Winchester Mountain Lookout

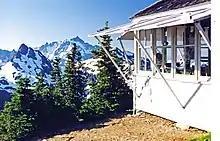
Winchester Mountain in 1999 with view of Goat Mountain and Mount Shuksan

The lookout is generally inaccessible from early October until mid summer due to snow. If you plan to spend the night in the lookout be aware that it may be occupied when you arrive. There are areas outside the lookout to pitch a tent, or sleep under the stars with no tent. There are 2 bunks in the lookout for overnighters. All visitors should arrive prepared with the essentials. As this is a Wilderness area there are no toilet facilities at the lookout, it is strictly "Pack in, Pack out". A snowfield that lasts late into the summer is behind the lookout and provides a water source. Boil all water.